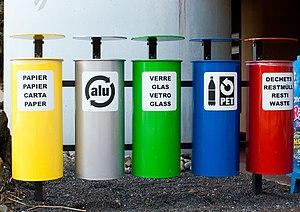
Tri des déchets (Suisse).